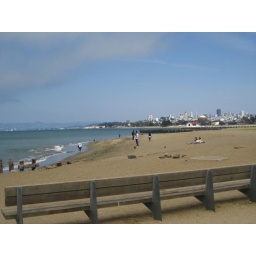
The beach by our table